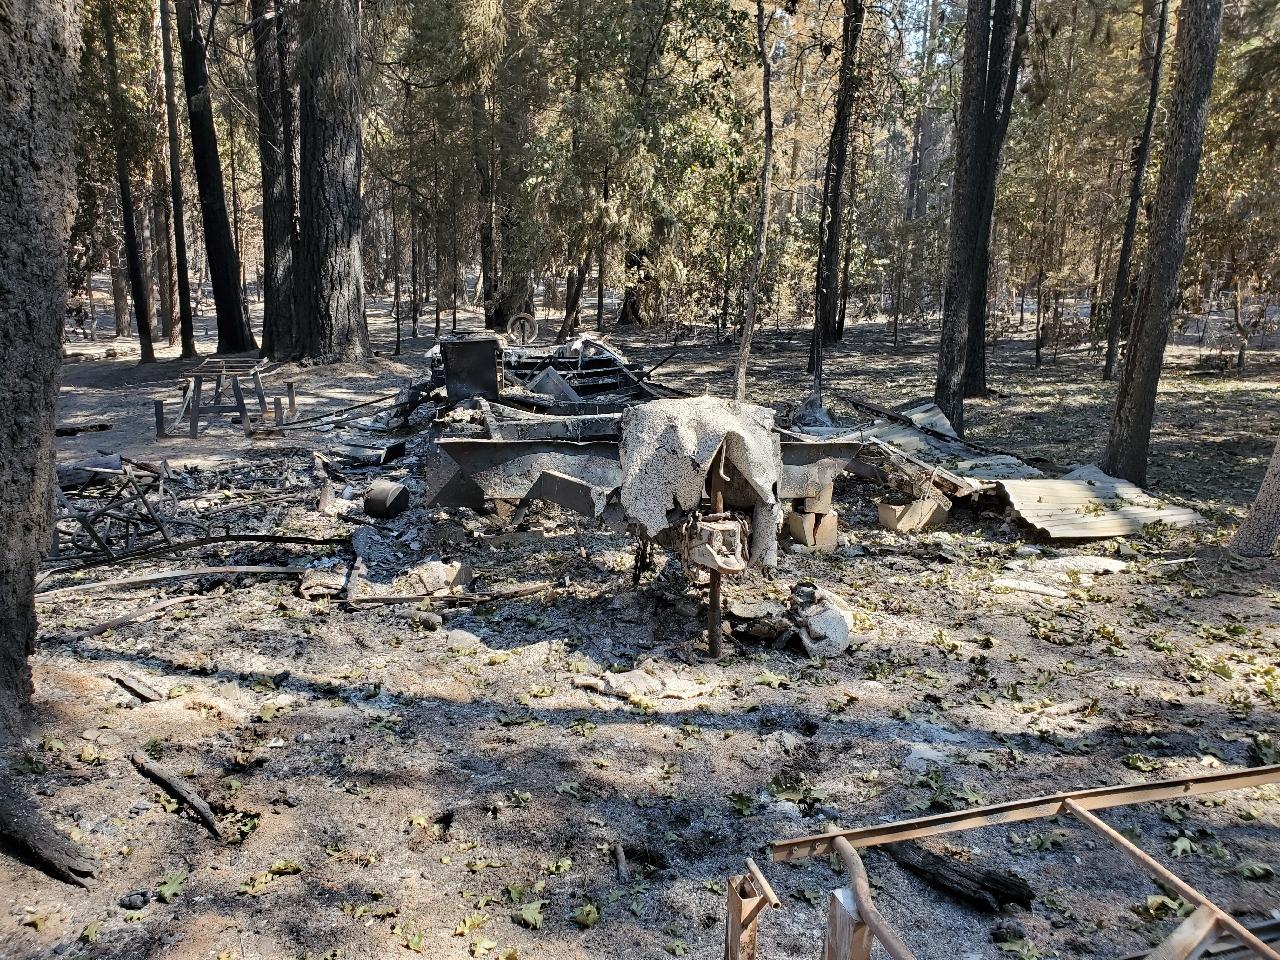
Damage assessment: destroyed